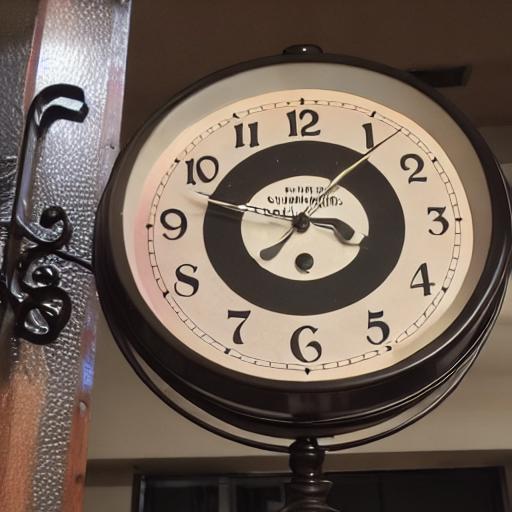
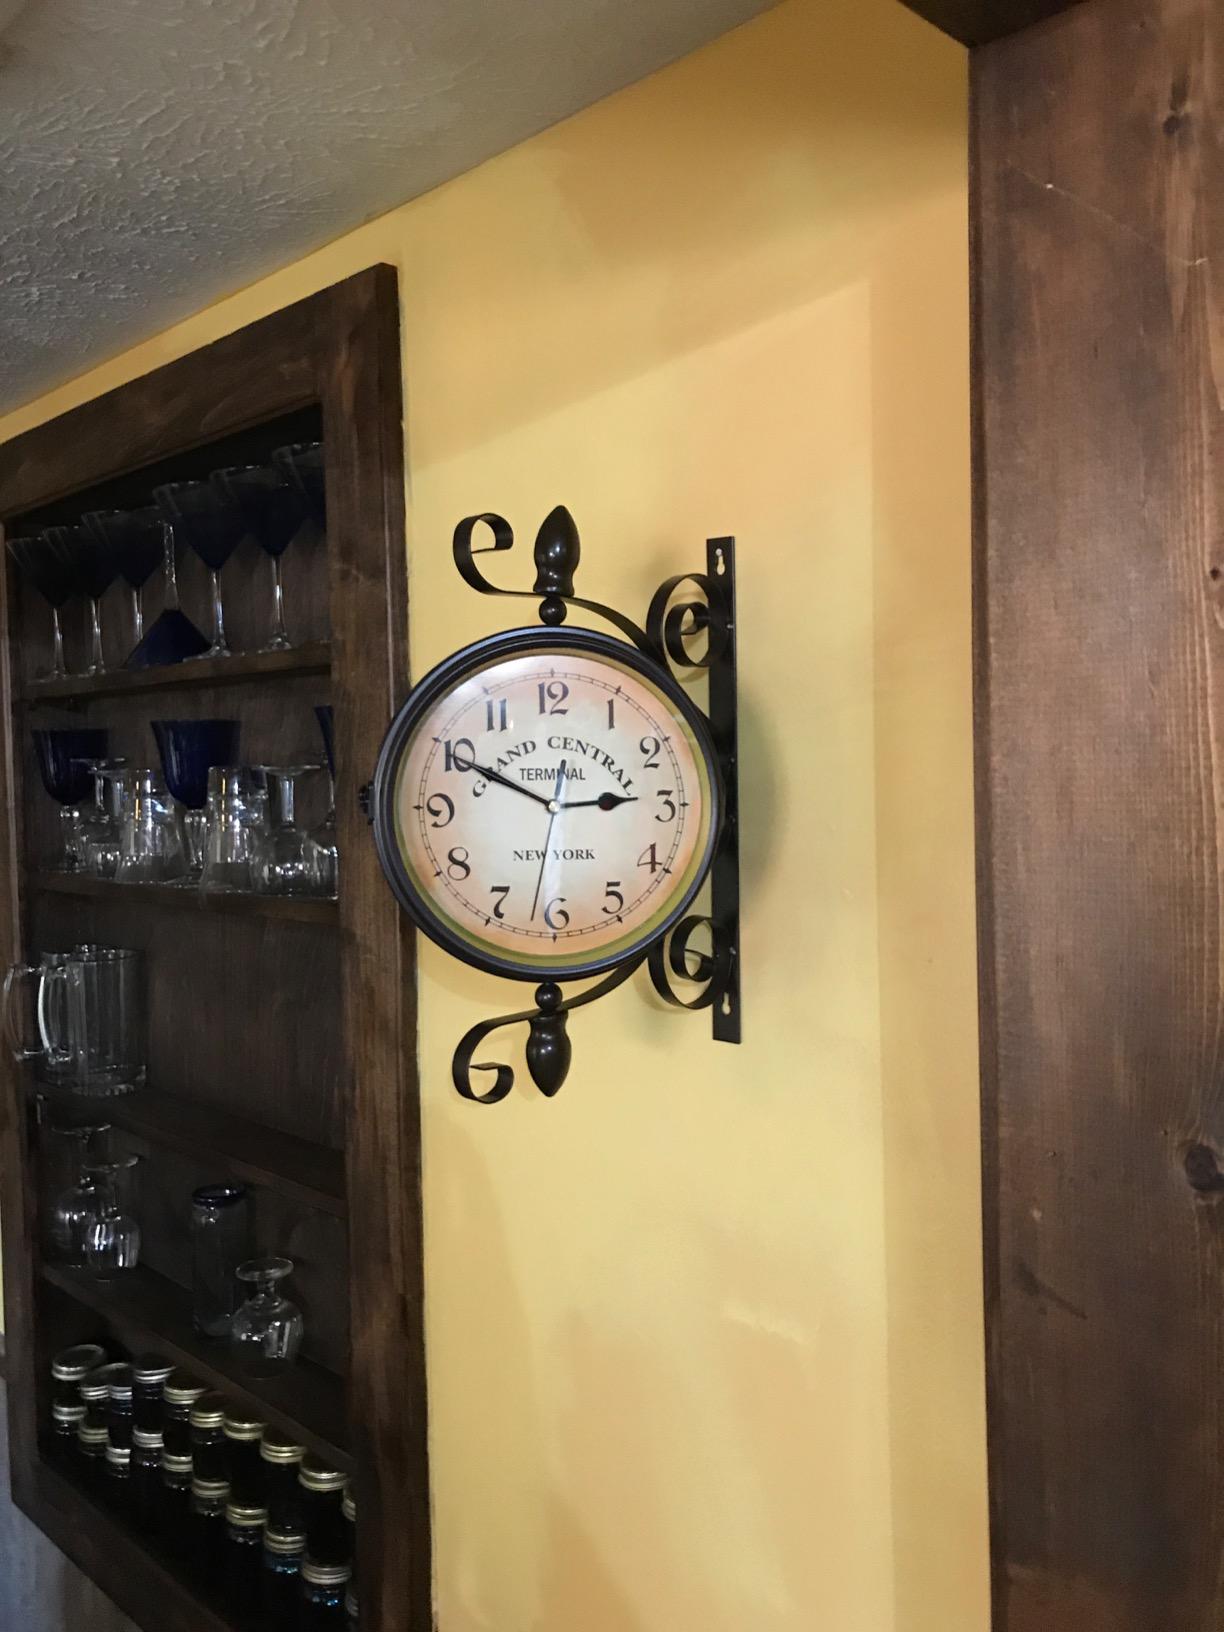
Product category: clock
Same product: no